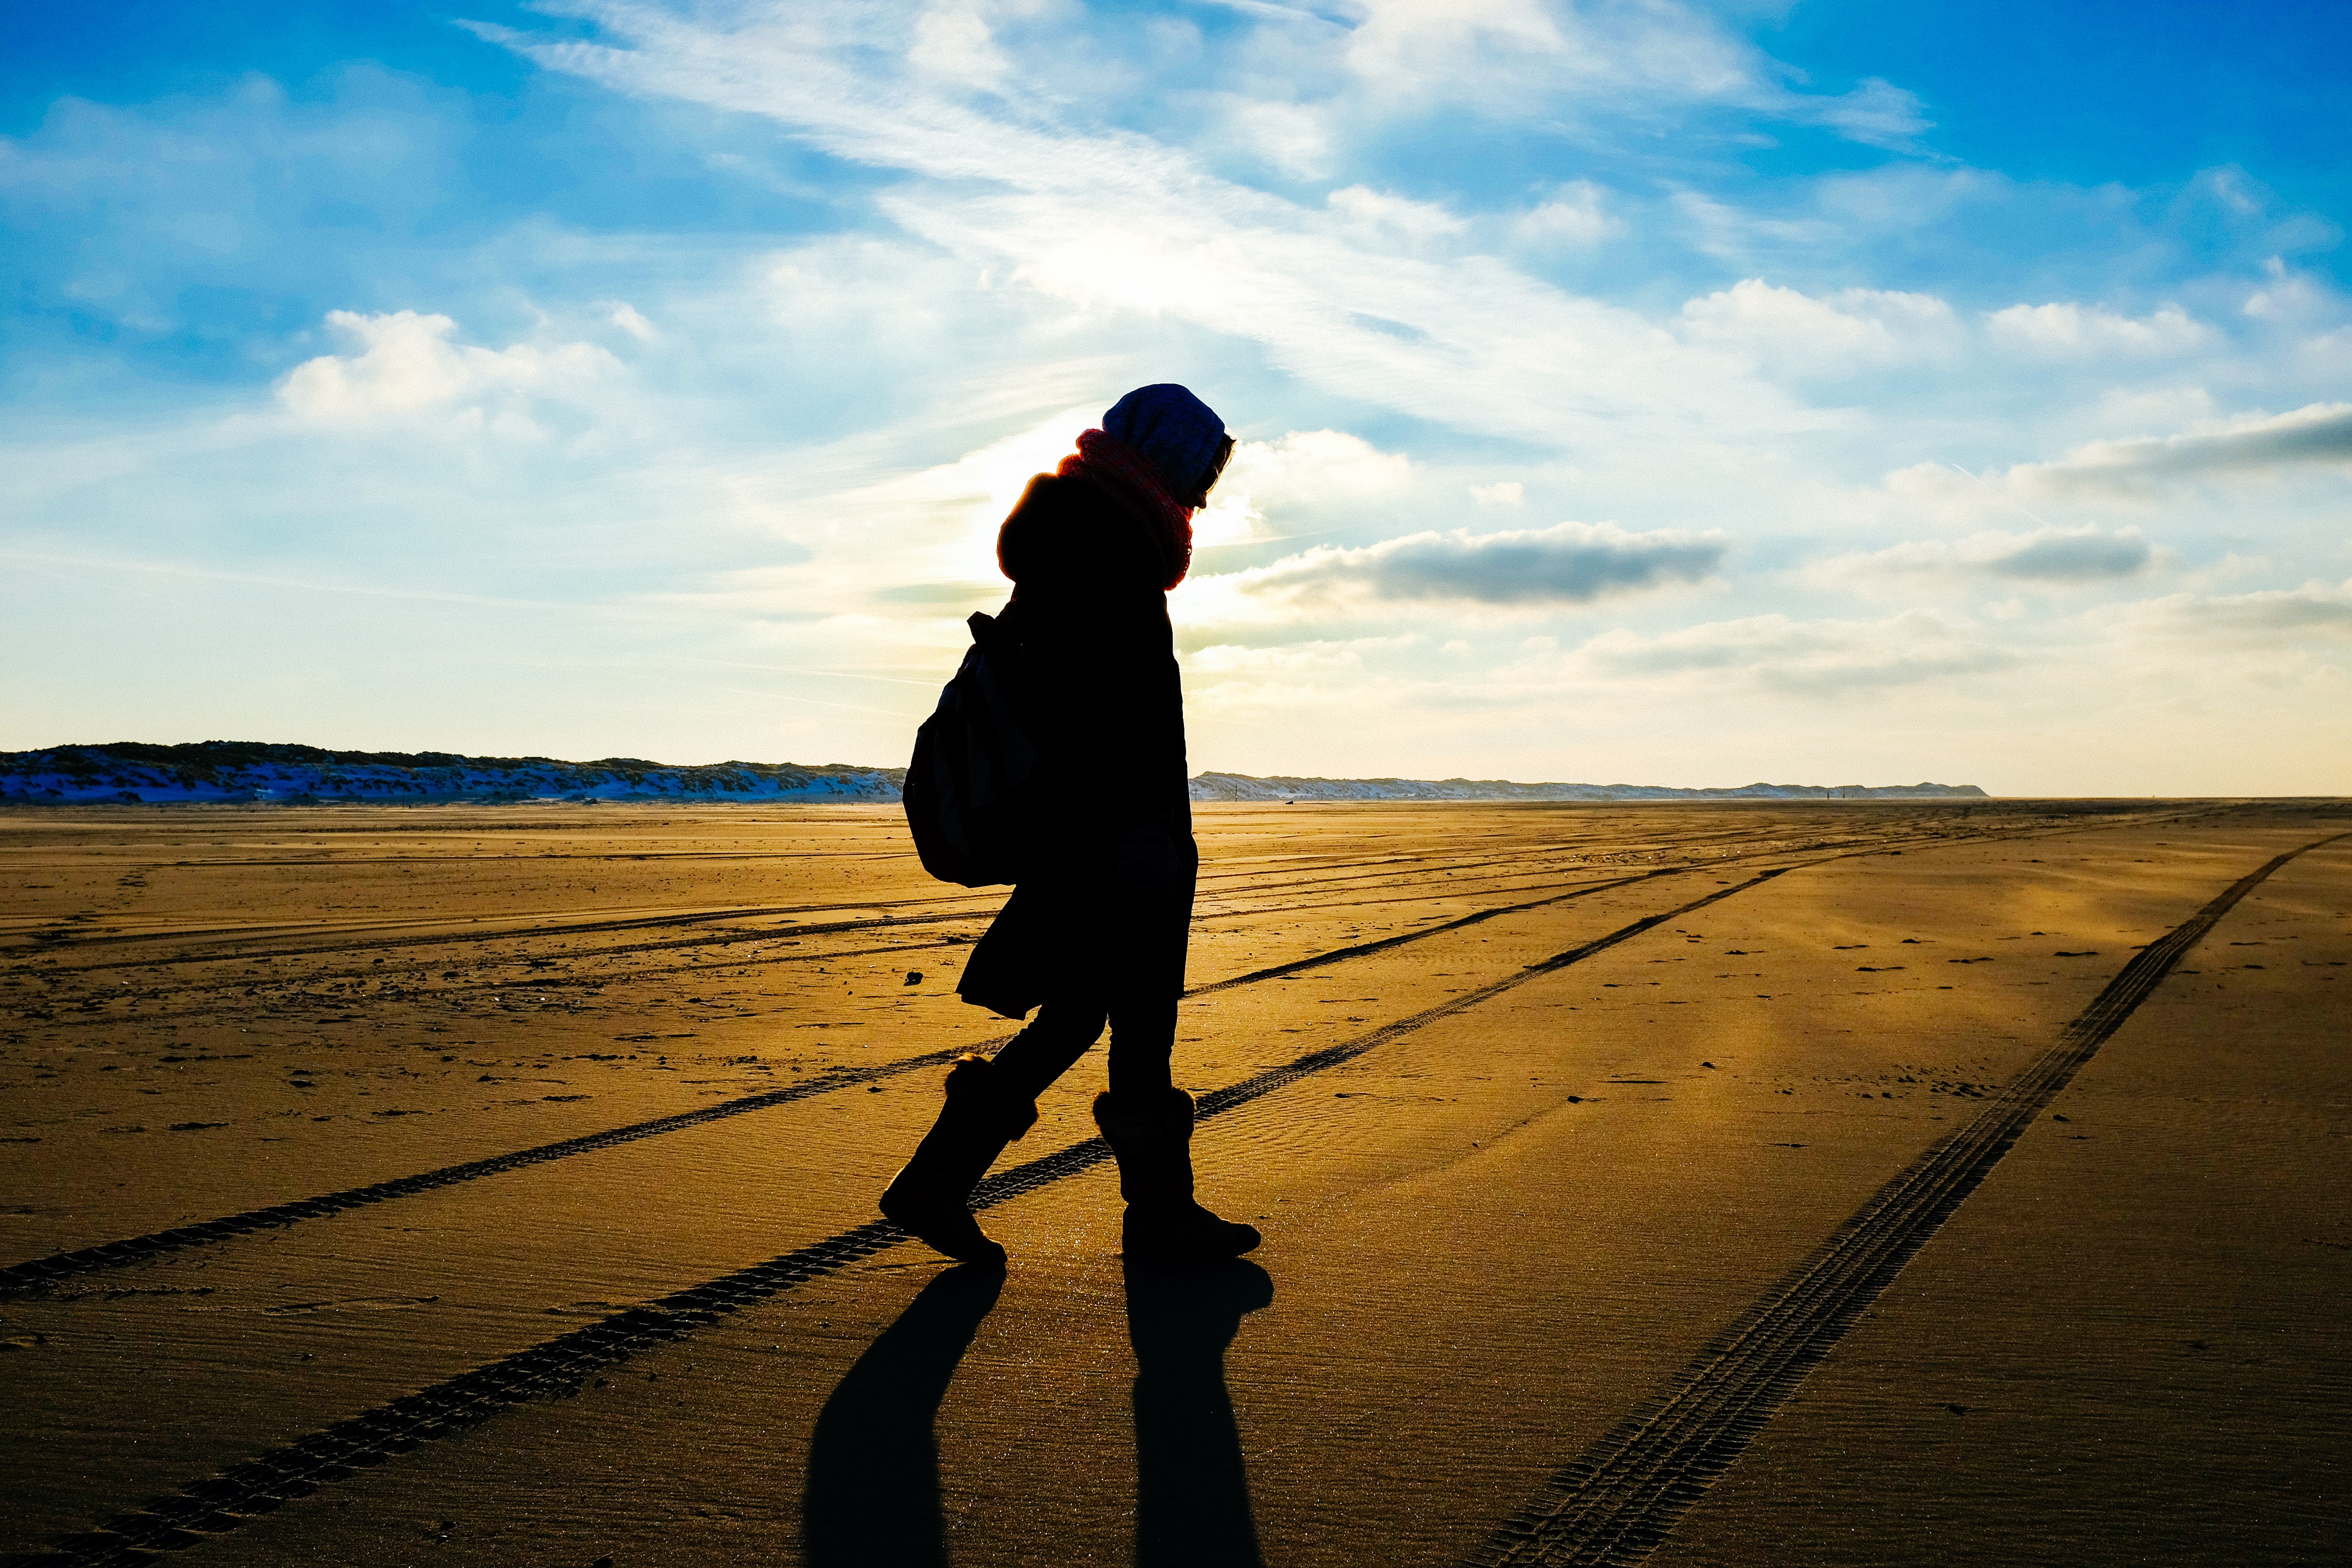
beach, sea, coast, sand, ocean, horizon, silhouette, walking, person, cold, sky, sunset, sunlight, air, morning, dusk, clear, evening, shadow, fresh, human, tracks, skid marks